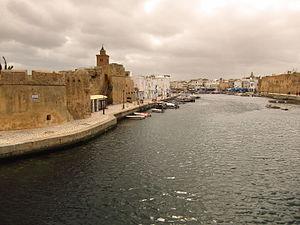
Cette liste des monuments classés du gouvernorat de Bizerte est une liste des monuments historiques et archéologiques protégés et classés du gouvernorat de Bizerte, établie par l'Institut national du patrimoine de Tunisie.